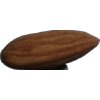
Label: almonds